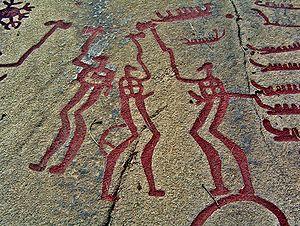
Le IIᵉ millénaire av. J.-C. a débuté le 1ᵉʳ janvier 2000 av. J.-C. et s’est achevé le 31 décembre 1001 av. J.-C. dans le calendrier julien proleptique.